British Mid-Ocean Ridge Initiative

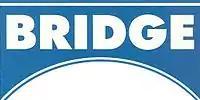

The British Mid-Ocean Ridge Initiative (the BRIDGE Programme) was a multidisciplinary scientific investigation of the creation of the Earth's crust in the deep oceans. It was funded by the UK's Natural Environment Research Council (NERC) from 1993 to 1999.